Geoffrey Rippon

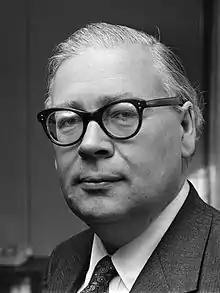
Rippon in 1970

Aubrey Geoffrey Frederick Rippon, Baron Rippon of Hexham, (28 May 1924 – 28 January 1997) was a British Conservative Party politician. He is most known for drafting the European Communities Act 1972 which took the United Kingdom into the European Communities on 1 January 1973. He was Chairman of the European-Atlantic Group.